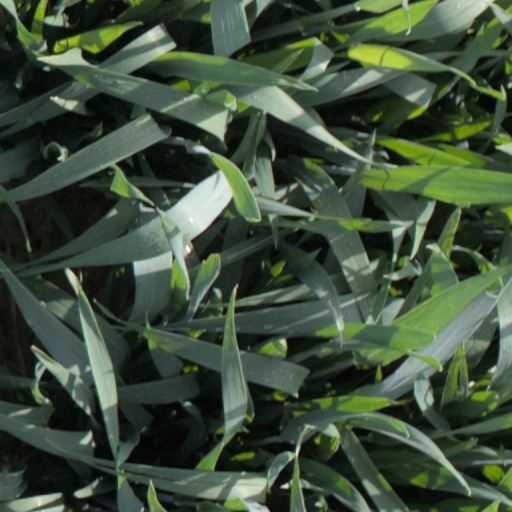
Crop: wheat